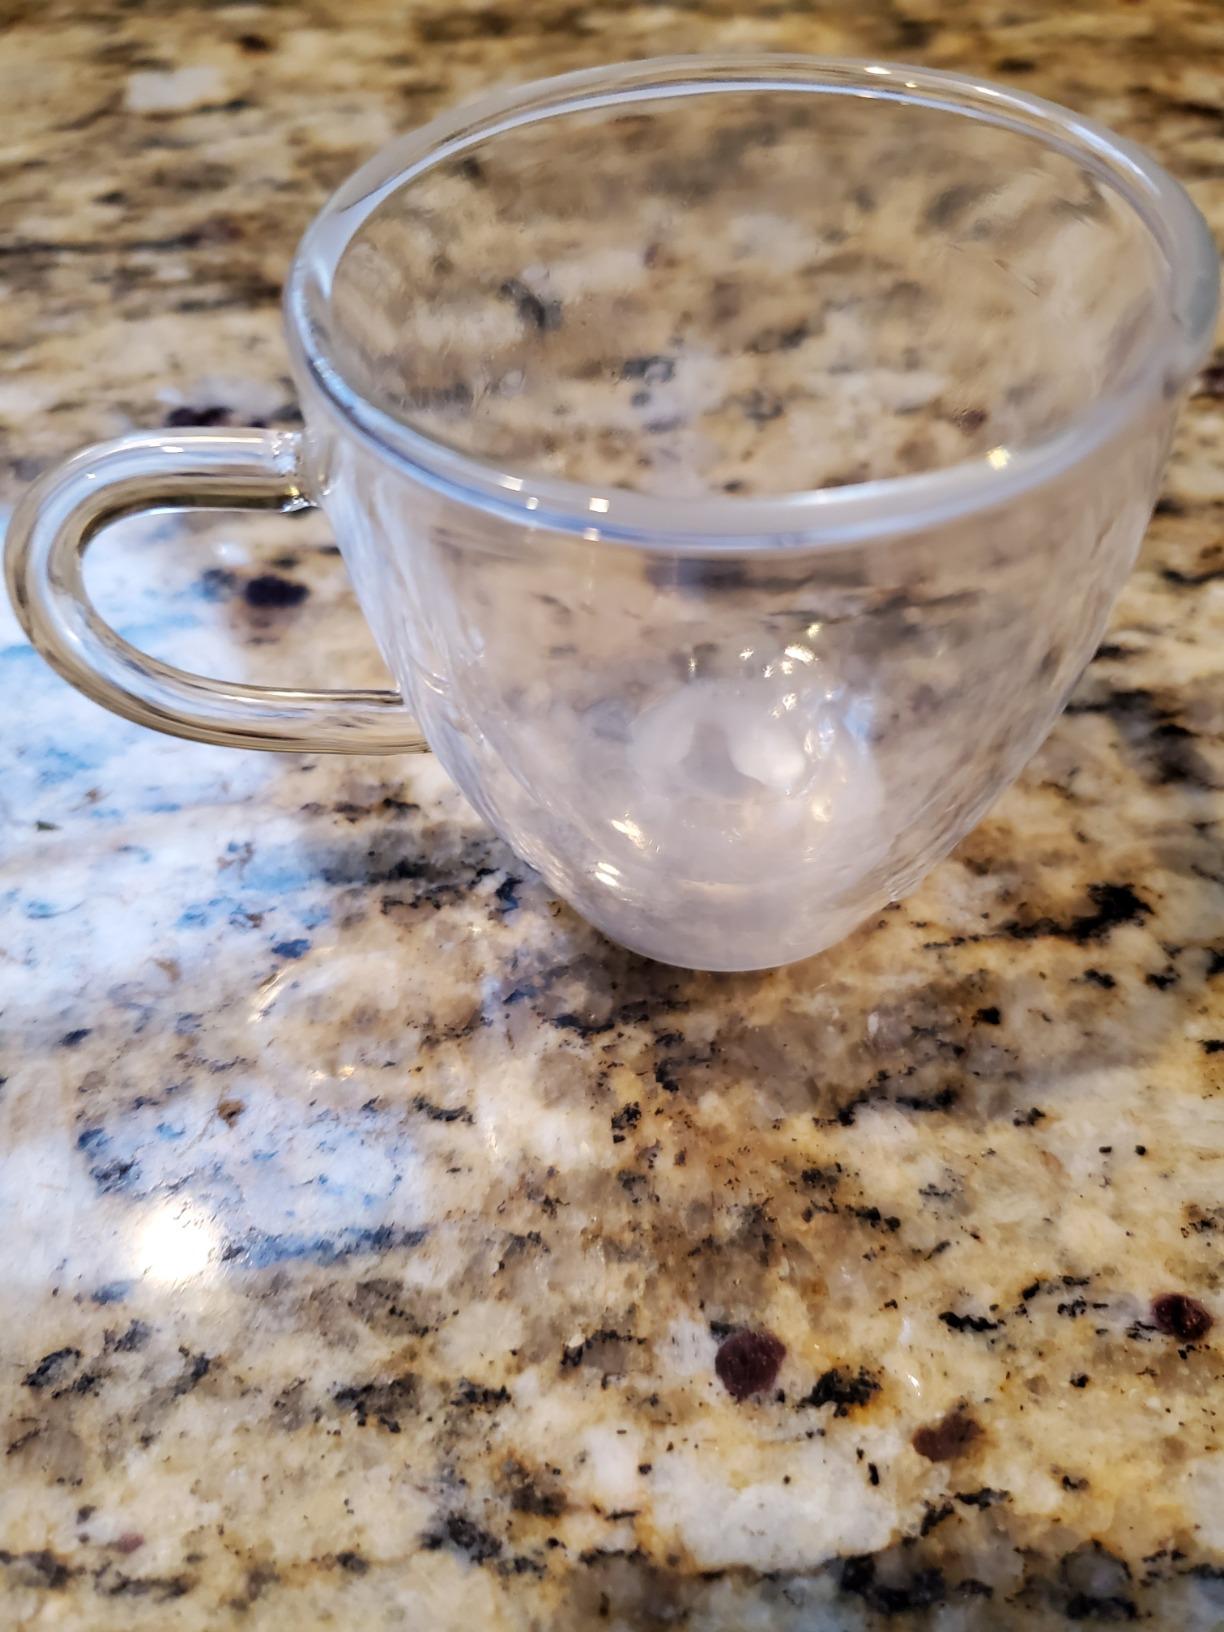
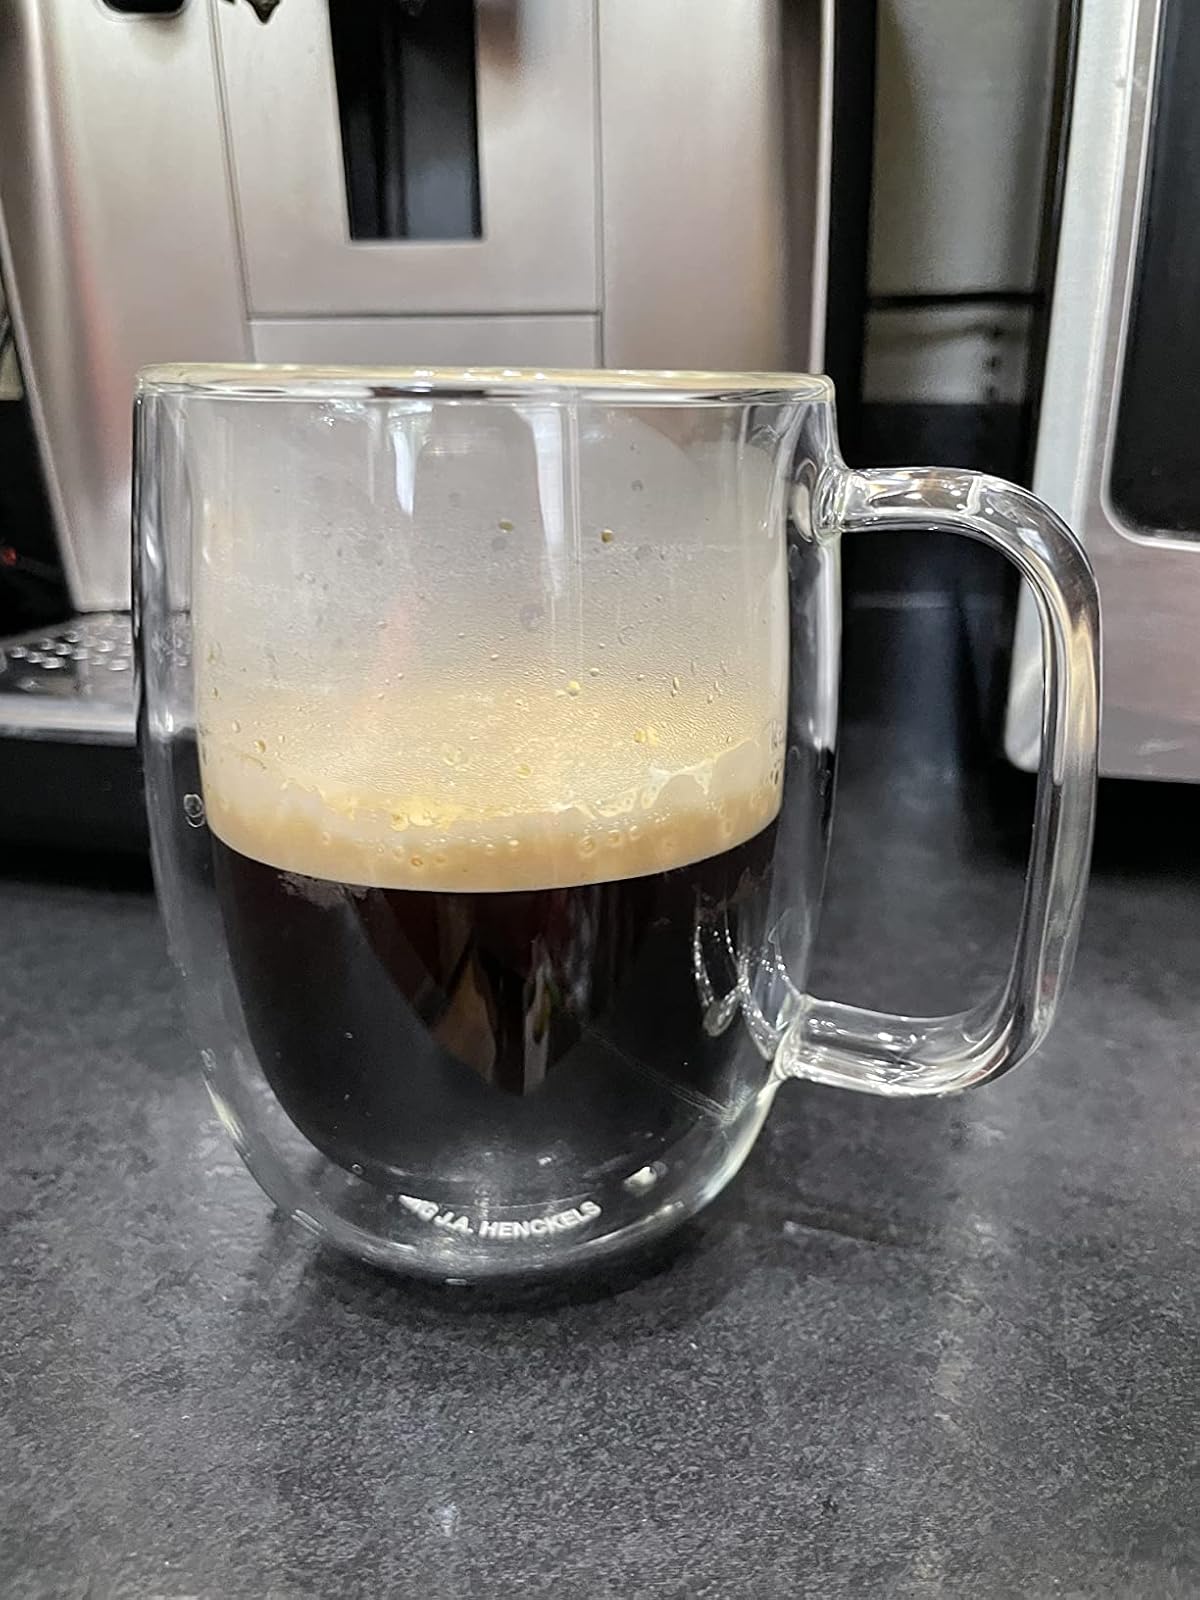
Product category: items_mug
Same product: no